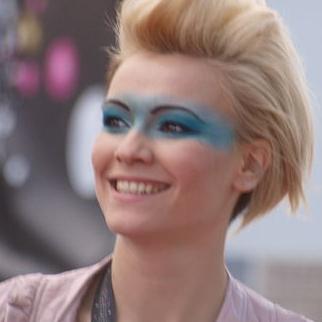
Age: 21